Kappa Kappa Psi

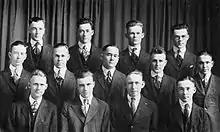
"Alpha chapter" of Kappa Kappa Psi, 1920

The fraternity grew rapidly in its first years. Within ten years, there were 27 chapters spanning from the University of Washington in the west to Duke University in the east. Only 14 were installed during the Great Depression, while World War II put a further damper on fraternal activities.